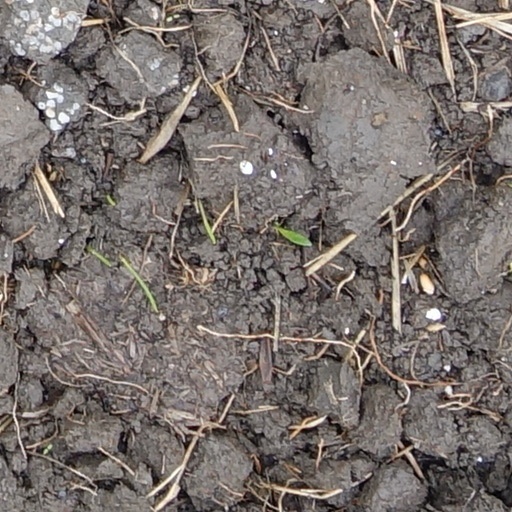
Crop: wheat